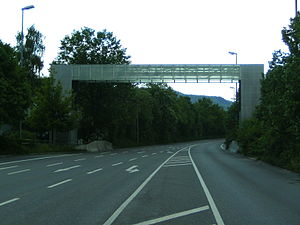
Pfullingen
Peoplemover i Pfullingen
Pfullingen er en by i distriktet Reutlingen, Baden-Württemberg, Tyskland. Den ligger 3 km sydøst for byen Reutlingen ved foden af Schwäbische Alb i dalen omkring den lille flod Echaz. Pfullingen med omkring 18.000 indbyggere er kendt for i nogle år i begyndelsen af 2000'erne at have haft et herrehold i håndboldbundesligaen. Desuden er den kendt for sit udsigttårn, Schönbergturm og for at have en fodgængerfacilitet kaldet peoplemover.